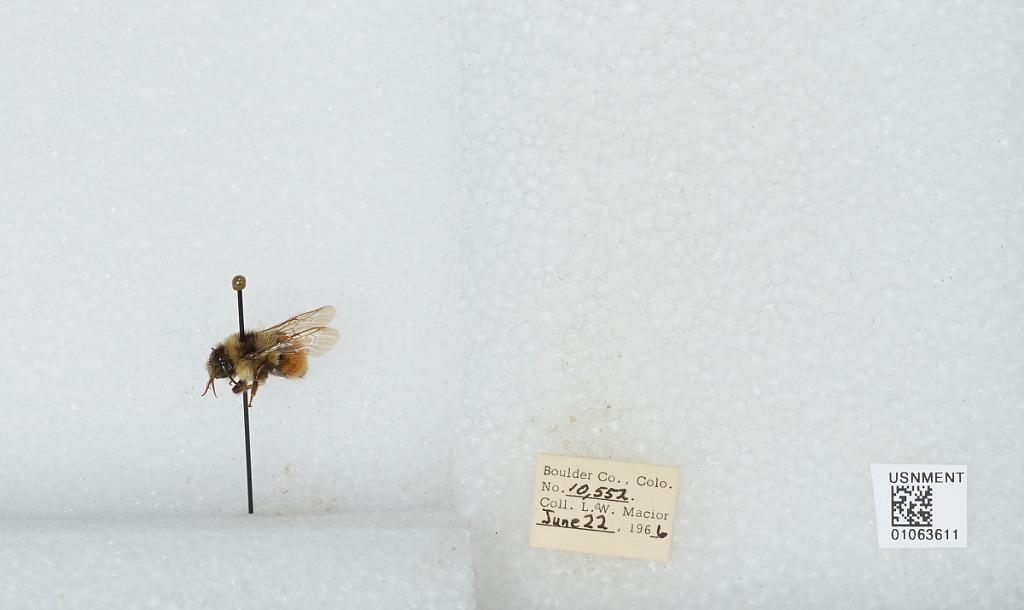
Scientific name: Bombus (Pyrobombus) bifarius Cresson
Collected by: L. Macior
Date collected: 1966-6-22
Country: United States
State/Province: Colorado
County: Boulder
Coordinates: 40.0017, -105.308